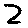
Label: 2